Miguel Hidalgo y Costilla

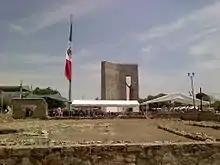
Corralejo, Pénjamo, Guanajuato, where Hidalgo was born

Hidalgo was the second-born child of Cristóbal Hidalgo y Costilla Espinoza de los Monteros and Ana María Gallaga Mandarte Villaseñor, both criollos. On his maternal side, he was of Basque ancestry. His most recent identifiable Spanish ancestor was his maternal great-grandfather, who was from Durango, Biscay. On his paternal side, he descended from criollo families native to Tejupilco, which were well-respected within the criollo community. Hidalgo's father was an hacienda manager in Valladolid, Michoacán, where Hidalgo spent the majority of his life. Eight days after his birth, Hidalgo was baptized into the Catholic faith in the parish church of Cuitzeo de los Naranjos. Hidalgo's parents had three other sons; José Joaquín, Manuel Mariano, and José María, before their mother died when Hildalgo was nine years old. A half-brother named Mariano was born later.